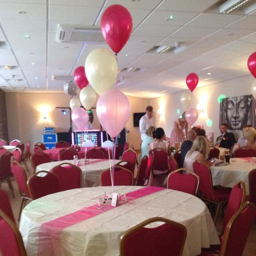
room decorated for a party